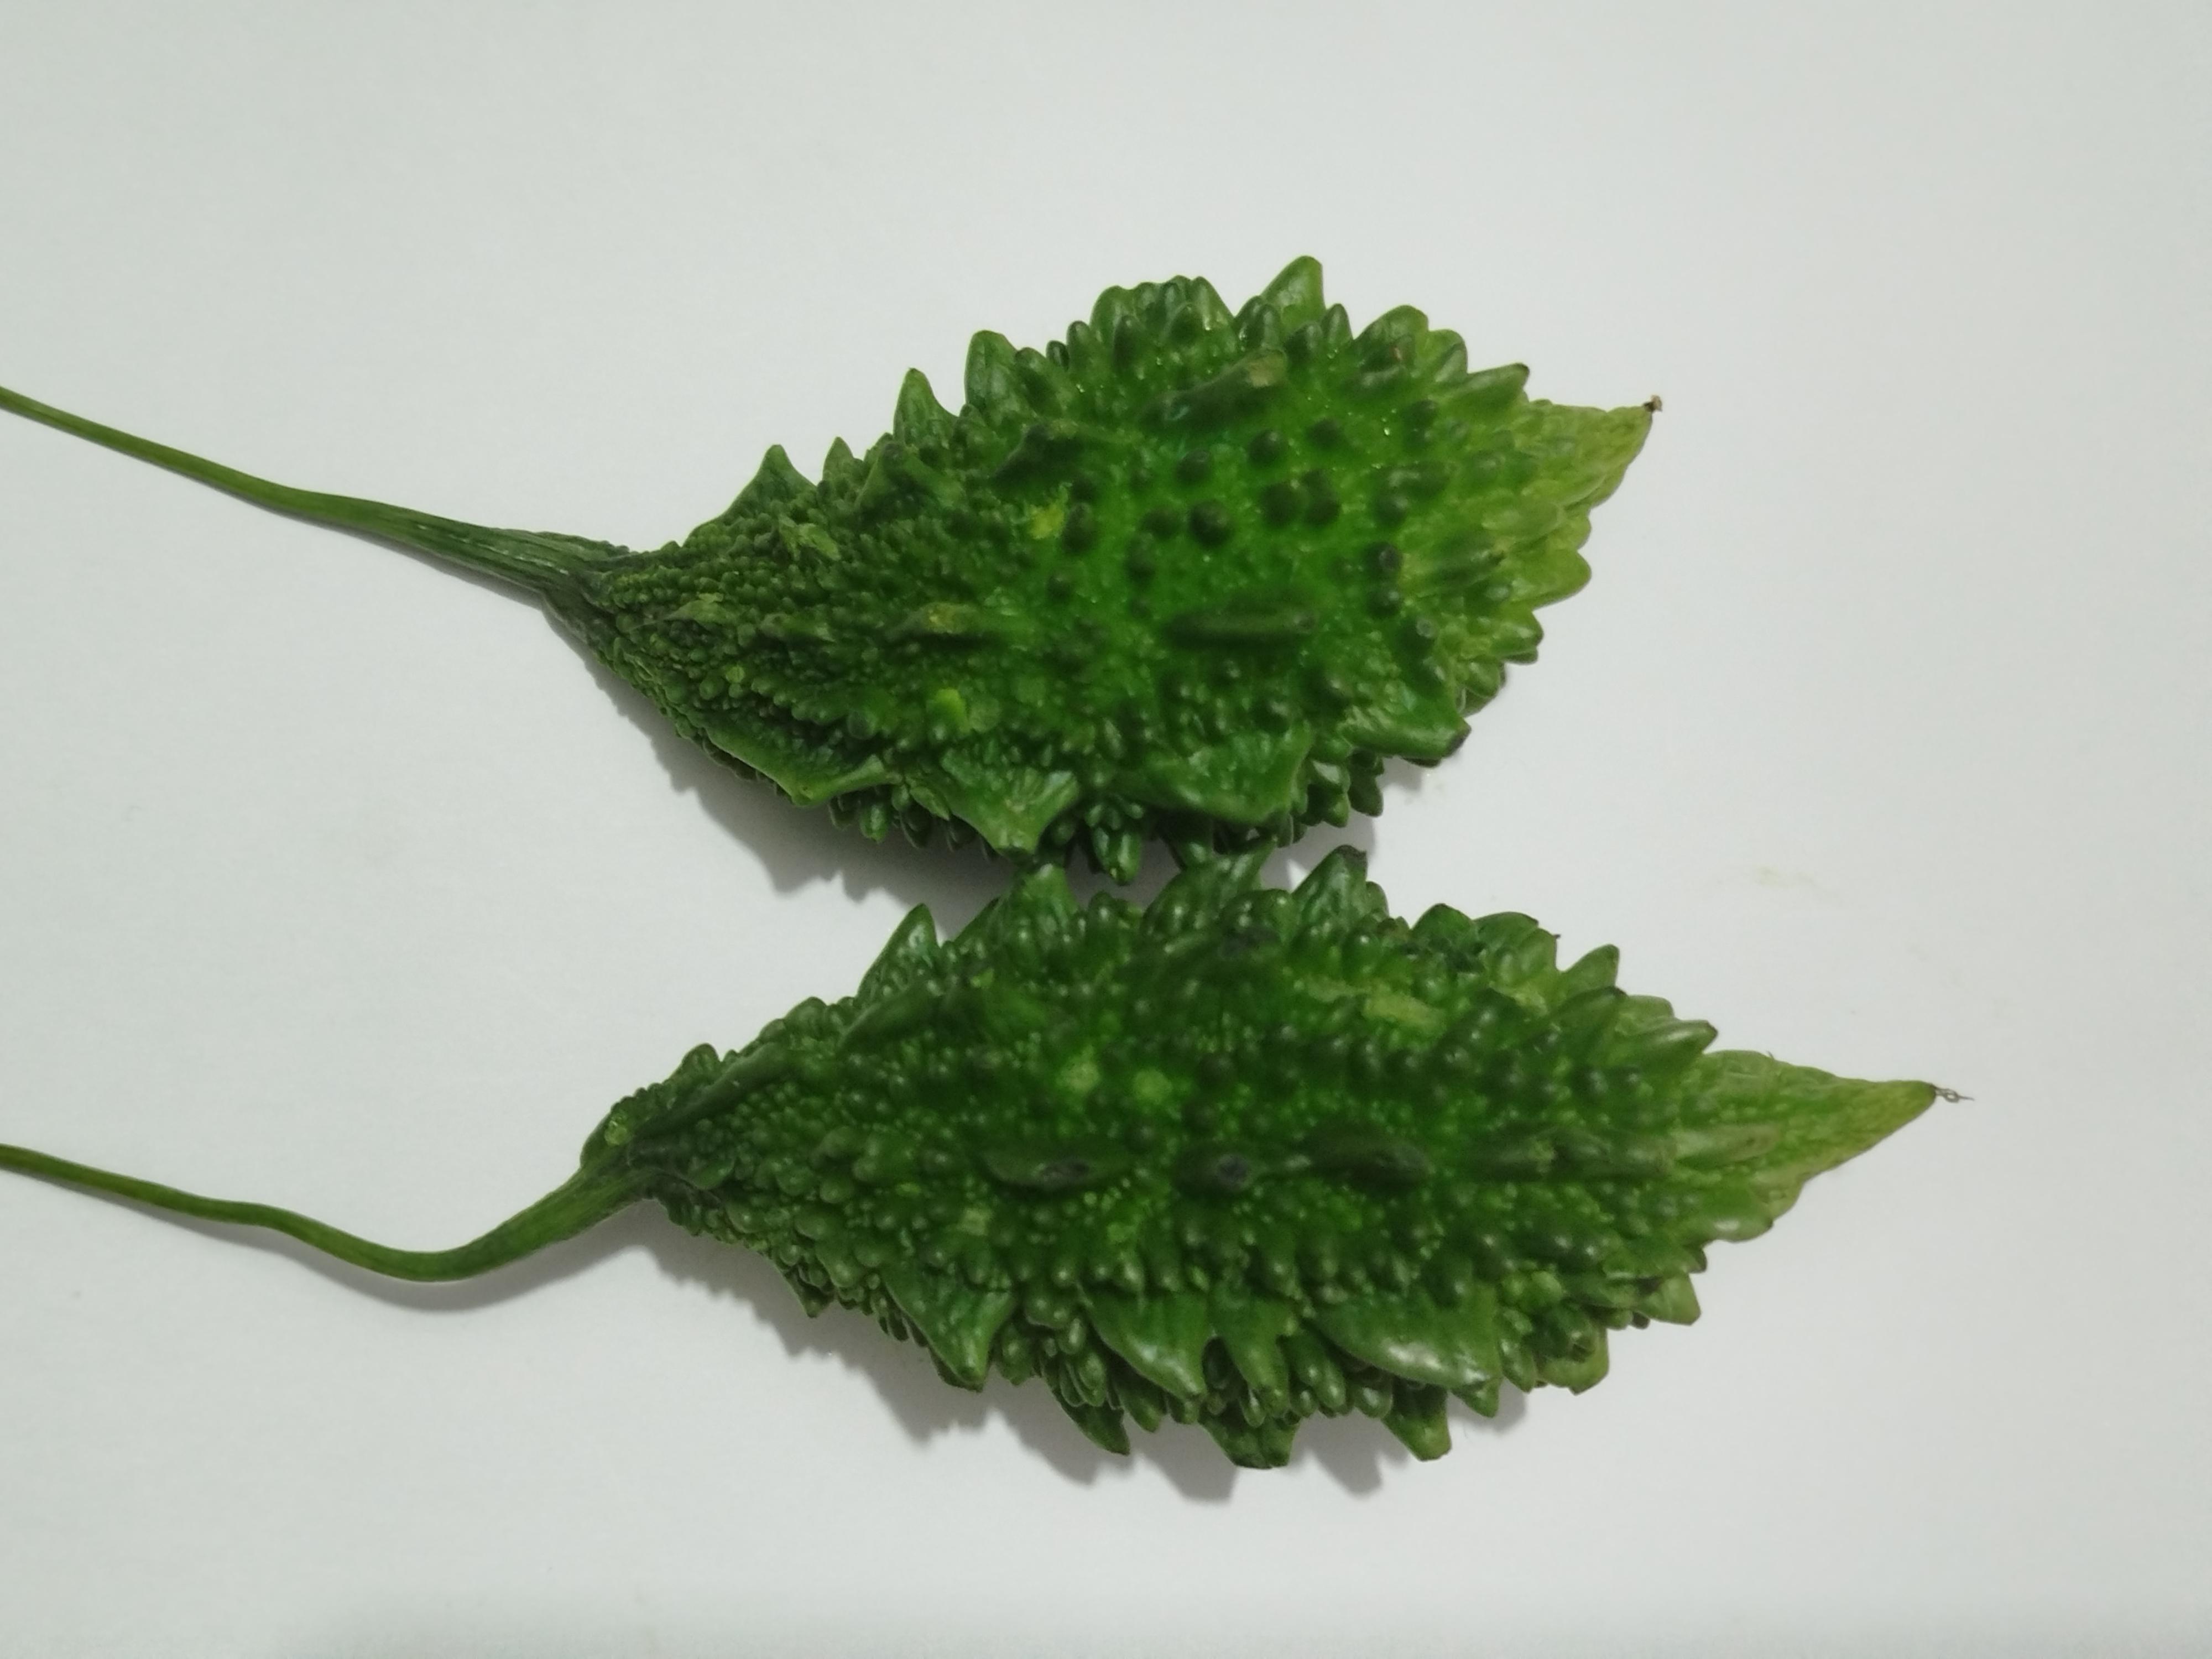
Label: Bitter melon